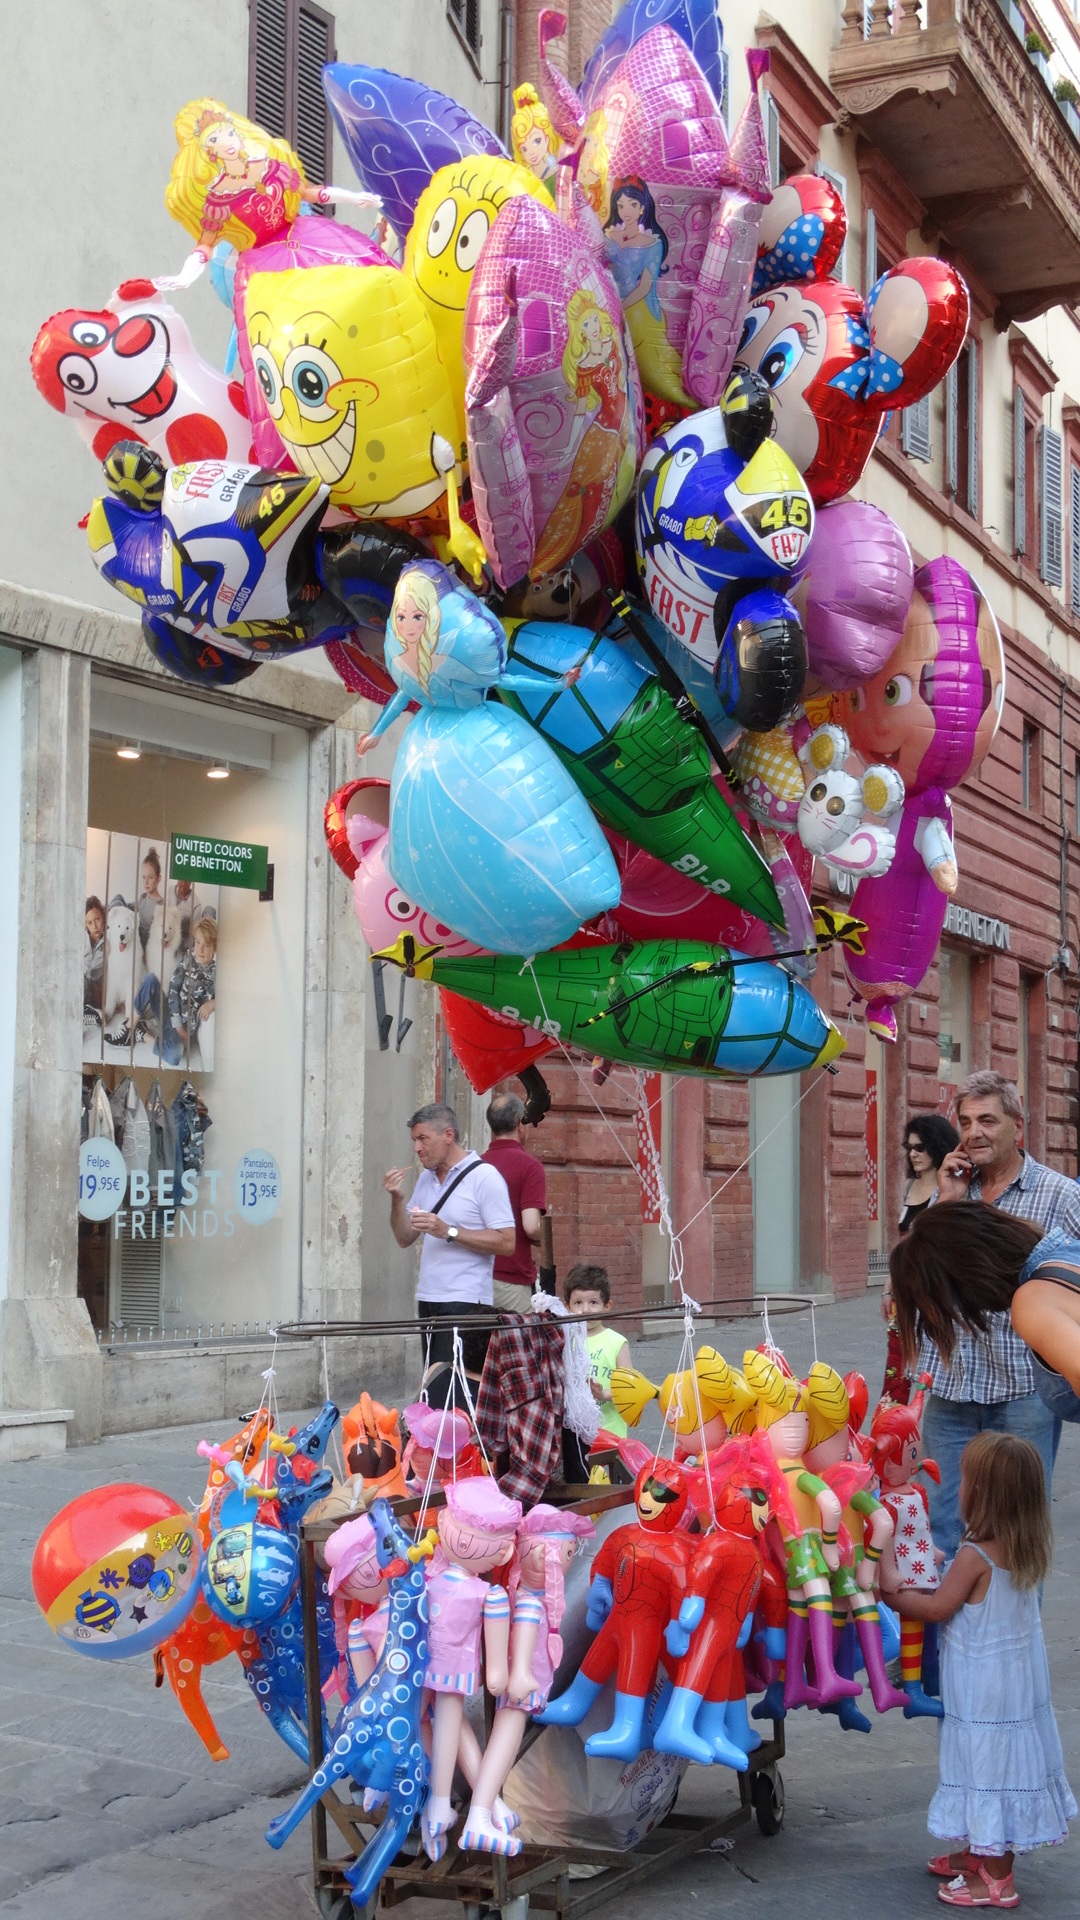
girl, street, carnival, color, festival, children, happiness, event, balons